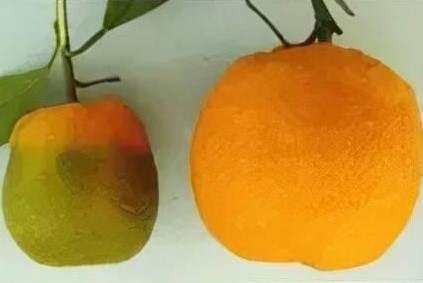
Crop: unknown
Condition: citrus_citrus_greening_disease